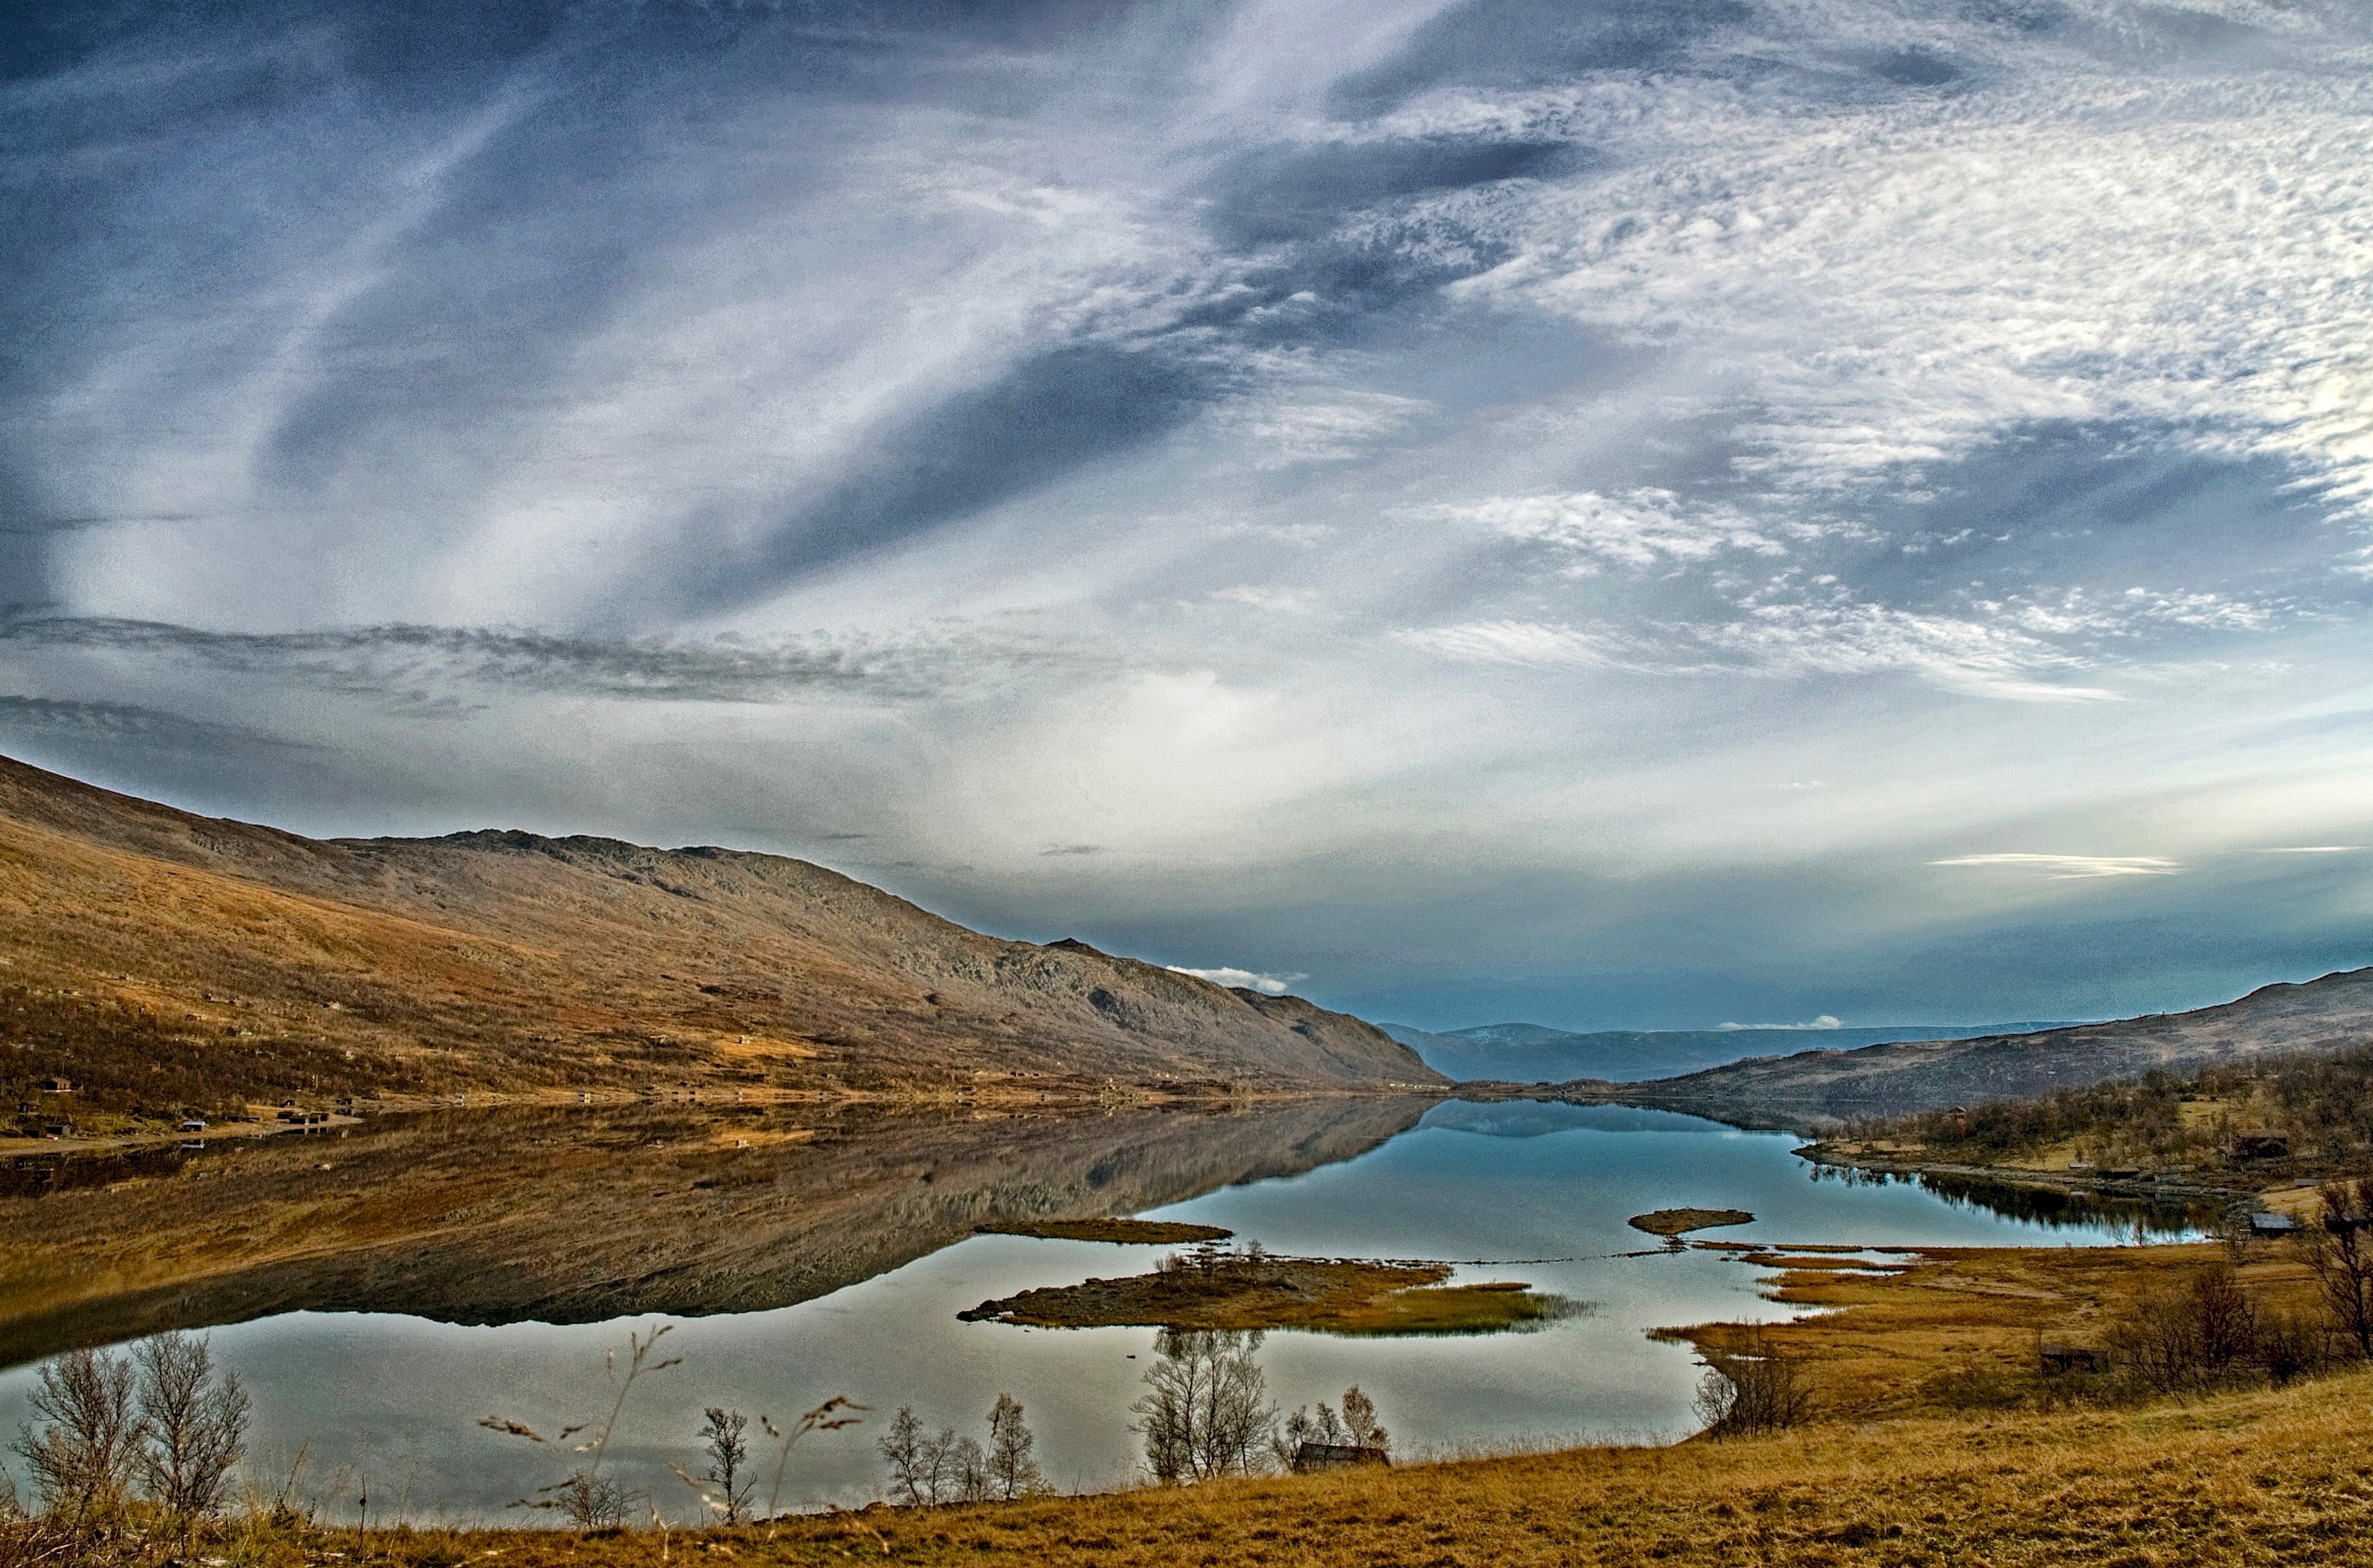
beach, landscape, sea, coast, water, nature, ocean, horizon, mountain, snow, cloud, sky, countryside, morning, hill, shore, lake, mountain range, country, shoreline, dusk, evening, reflection, scenic, weather, bay, reservoir, highland, body of water, outside, hdr, clouds, mountains, reflections, vista, loch, norway, meteorological phenomenon, atmospheric phenomenon, mountainous landforms